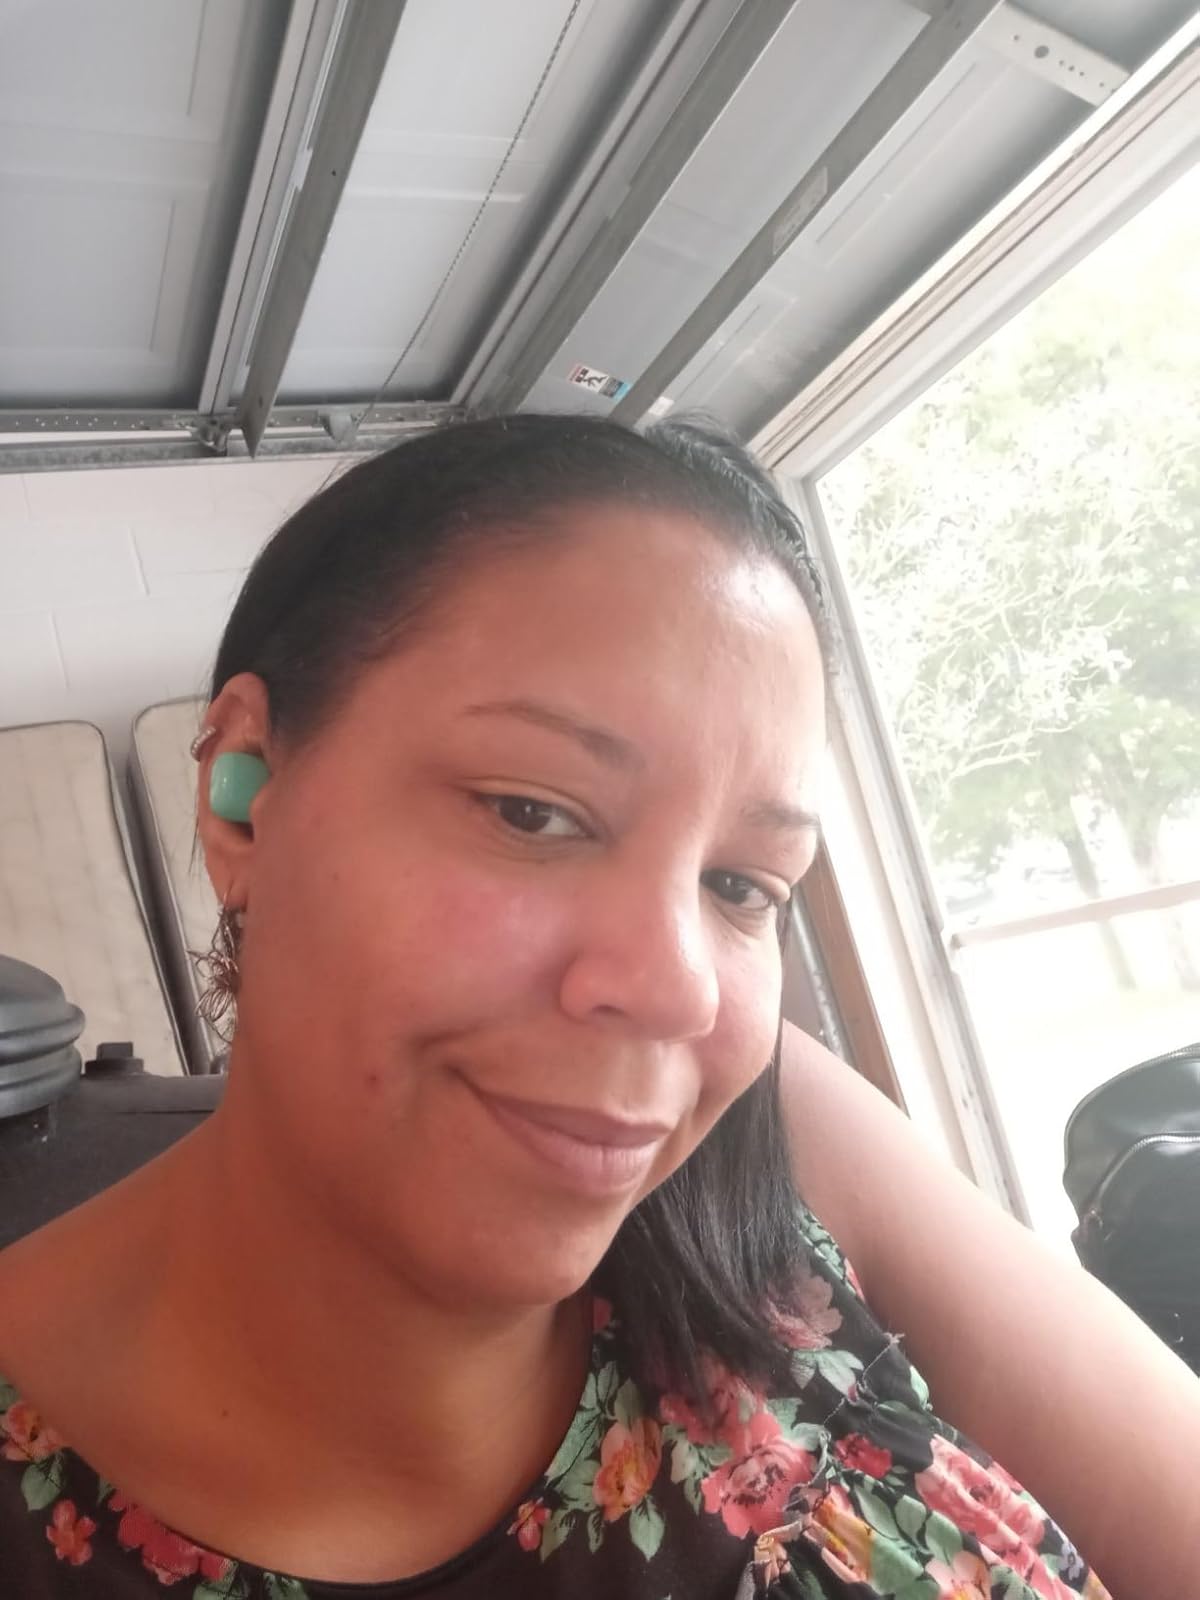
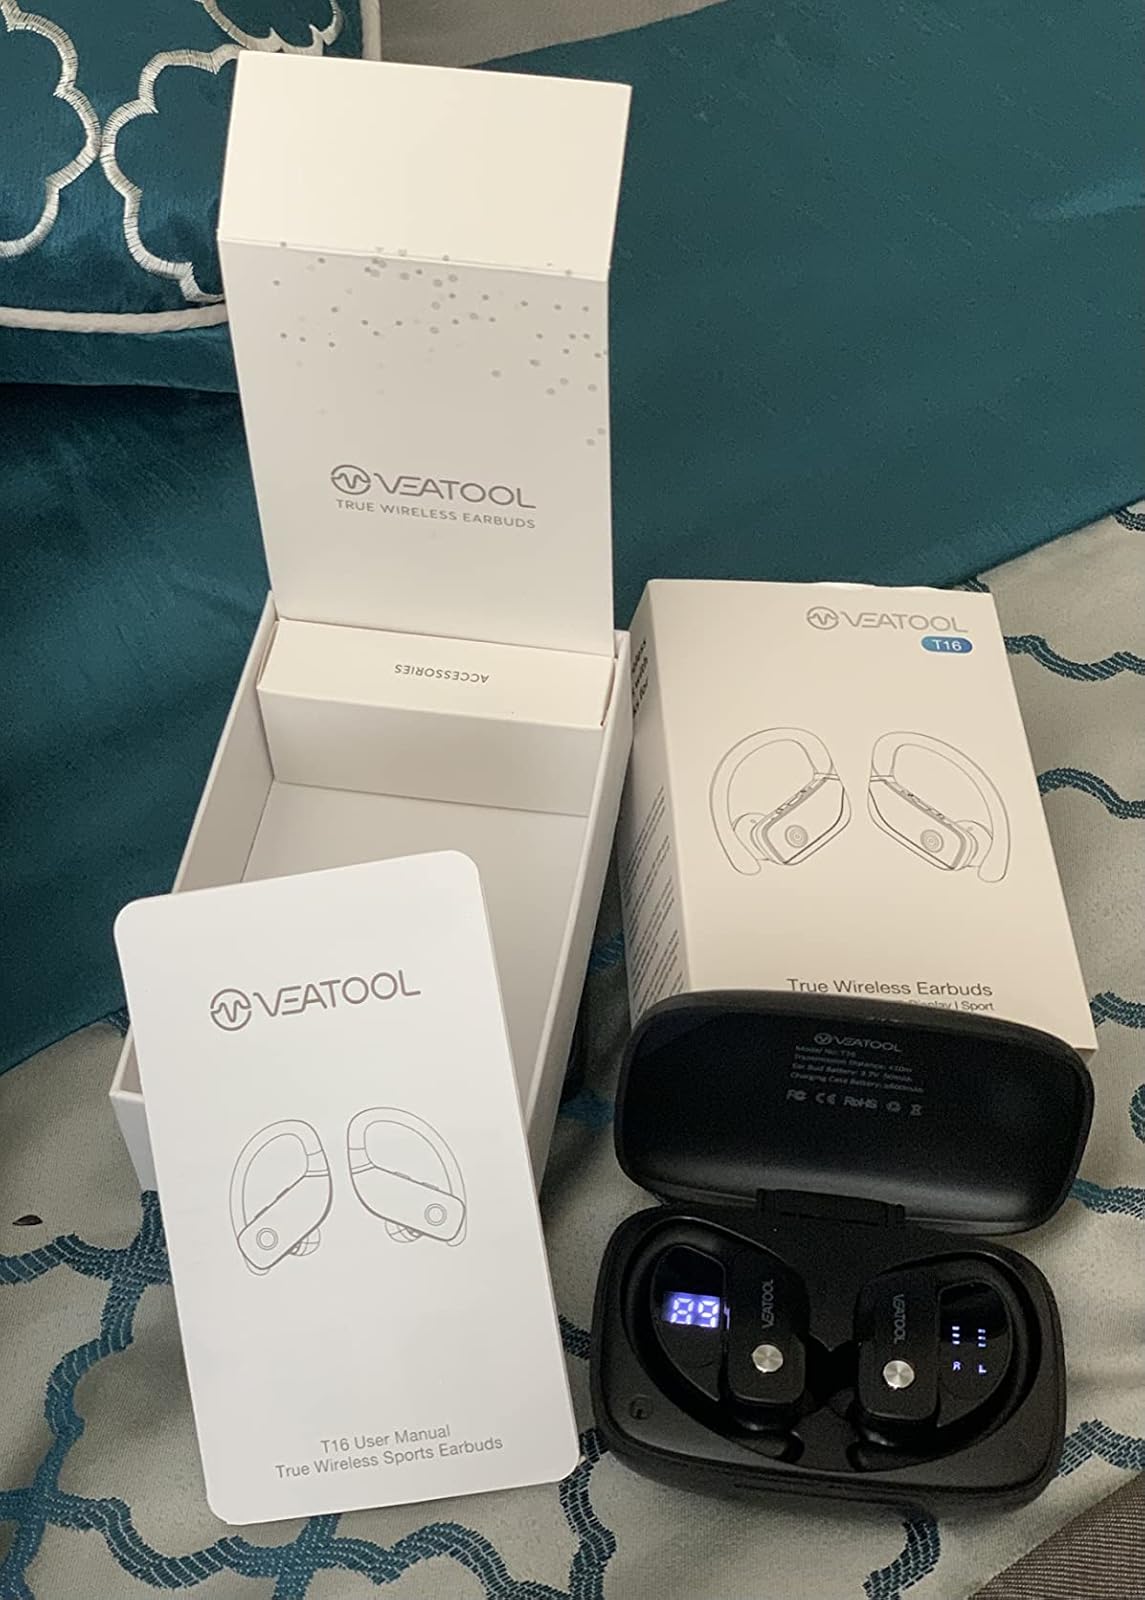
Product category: earbuds
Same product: no